Fokker A.I

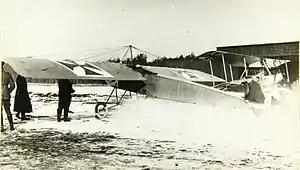

The Fokker A.I (Fokker designation M.8) was an "A-class" unarmed two-seat monoplane observation aircraft of the 1914-15 era early in World War I, powered as the earlier Fokker M.5 was, by a 58.8 kW (80 PS) Oberursel U.0 seven cylinder rotary engine, or "umlaufmotor", a near-clone of the Gnome Lambda rotary engine of the same power output level — the same U.0 seven cylinder rotary engine version was used on all Fokker military monoplanes before the Fokker E.II "Eindecker" fighter's debut in 1915-16. The A.I aircraft resembled a substantially enlarged Fokker M.5, with a tall dorsal cabane structure to handle the triple sets of stationary flying and landing wires anchored to the wing panels' forward spar, each panel having fourteen wing ribs, and the similarly triple sets of wing warping cables attached to the rear spar. The A.I and earlier A.IIs were both built by Fokker and license-built by Halberstadt. The origins of the A.I, A.II and A.III were in a Morane-Saulnier Type H purchased from France. This led to the initial Fokker M.5 airframe designed by Martin Kreutzer, from which the larger A.I was derived. Fokker gave many aerobatic demonstrations in the M.5 on the eve of World War I. The M.8, was ordered as the A.I by the "Fliegertruppe" (Imperial German Army Air Service) and between Fokker and Halberstadt, about 63 were produced.